Fugaku Wind Cave

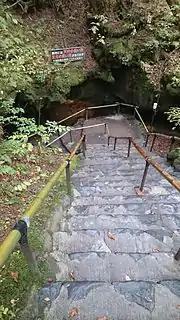
Fugaku Wind Cave is entered by walking down the stairs.

Fugaku Wind Cave is a lava tube at the northern foot of Mount Fuji, Japan. It is the largest of the several lava tubes that are found in the Aokigahara forest in Fujikawaguchiko Town, Yamanashi Prefecture.